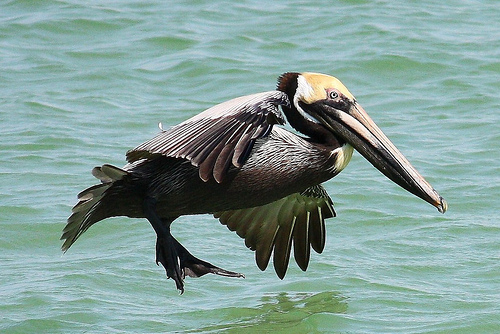
the bird has an incredibly large and wide bill with hooks at the end, very small eyes, webbed feet, a brownish-yellow crown, and white secondaries
this large bird has a giant bill, and brown crown.
the bird has a very long and thick bill, it also has a yellow crown and pink eyering.
a large fish eating waterfowl with yellow head, black crest, a beak almost the size of it's body, webbed feet, and a large wingspan.
this bird is black in color with a very large fish catching beak, and black eye rings.
this large gray bird has a yellow crown, a long neck and a long, thick beak
this bird has wings that are black and has a long bill
this bird has a long tan bill with brown secondaries and a golden brown crown.
this bird is brown in color, with a very large beak.
a large bird with a very long silver beak and a huge wingspan.
Species: Brown Pelican